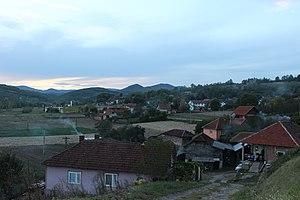
Gazdare est un village de Serbie situé dans la municipalité de Medveđa, district de Jablanica. Au recensement de 2011, il comptait 458 habitants.